Battle of Camp Wildcat

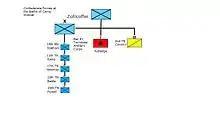
Order of battle of the Confederates at Camp Wildcat

Col. Theophilus T. Garrard (in command until the arrival of Schoepf)]